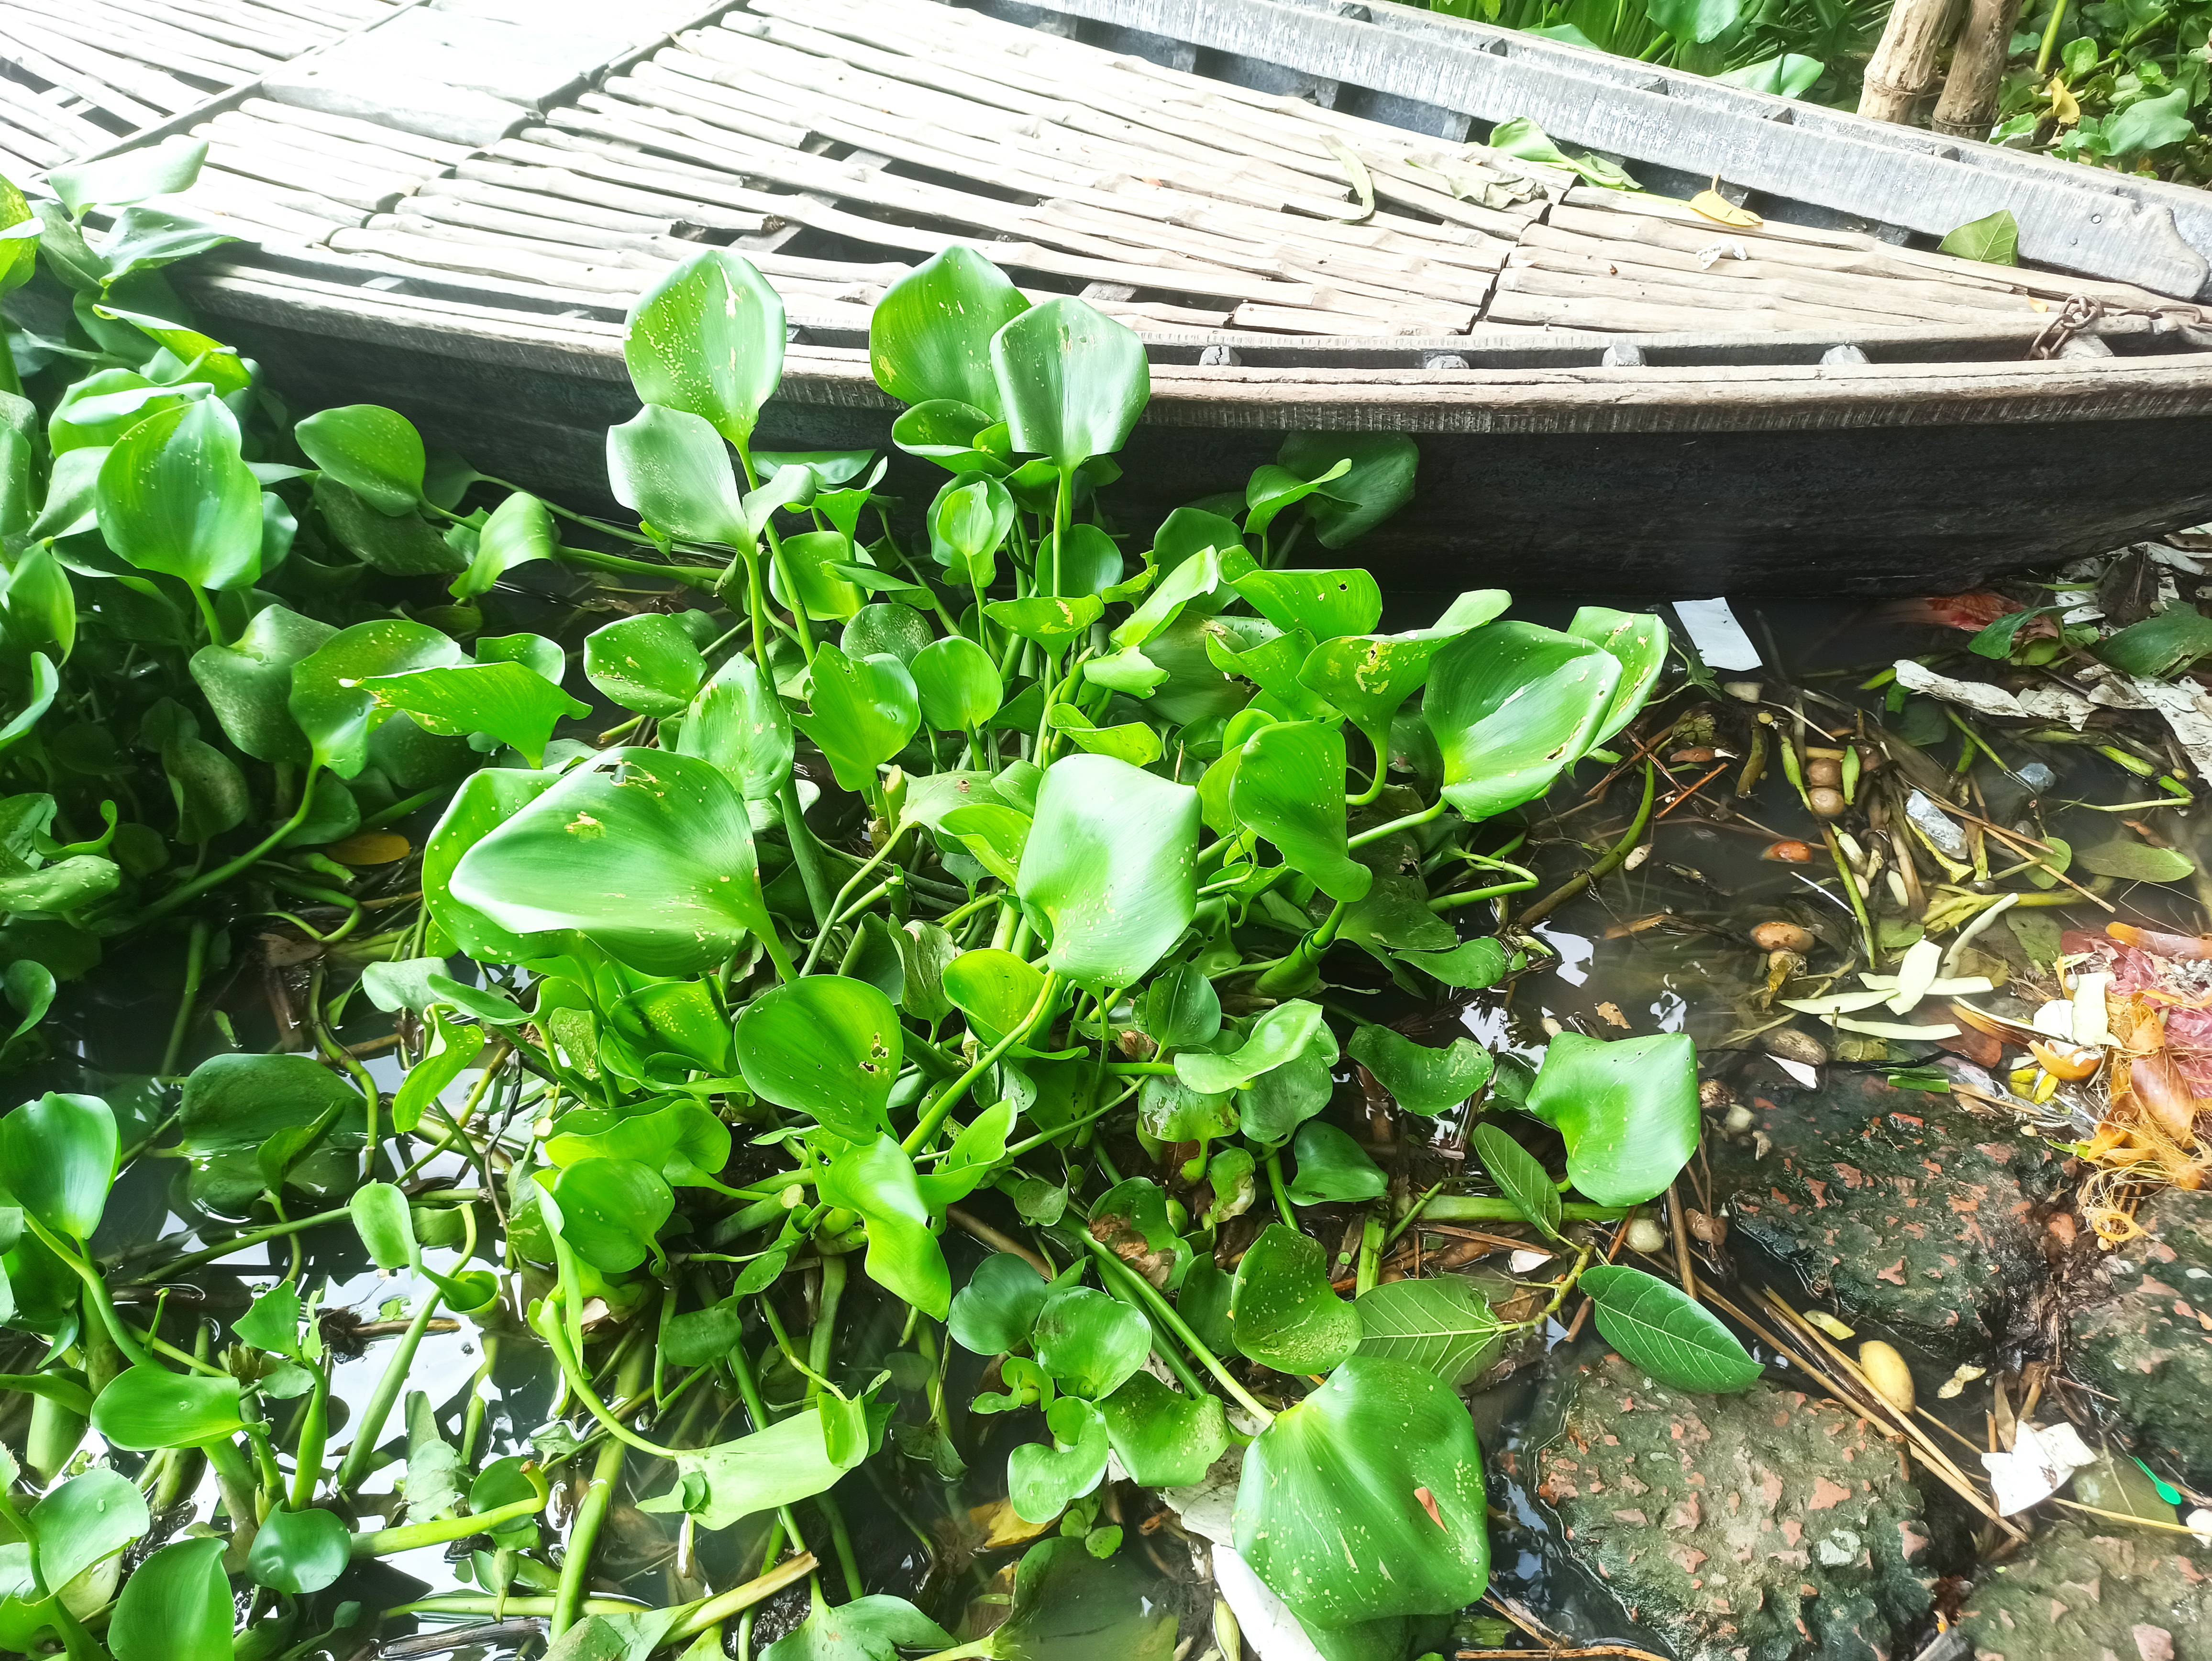
Species: Common Water Hyacinth (Eichornia crassipes)